The Sidehackers

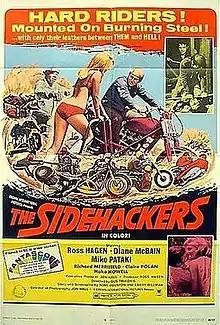
Theatrical release poster

: "You may have been looking for Five the Hard Way (Prison Break episode)"